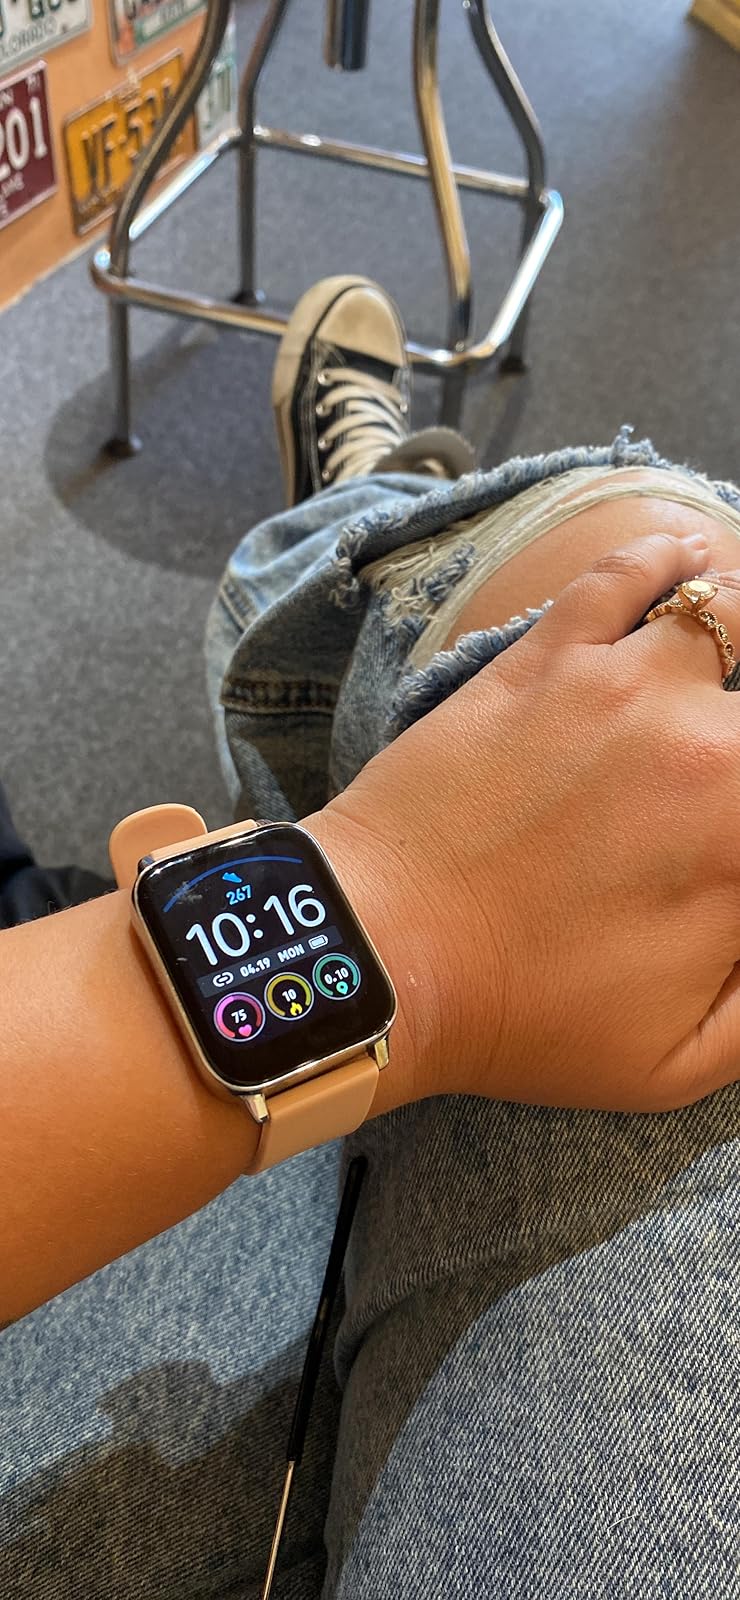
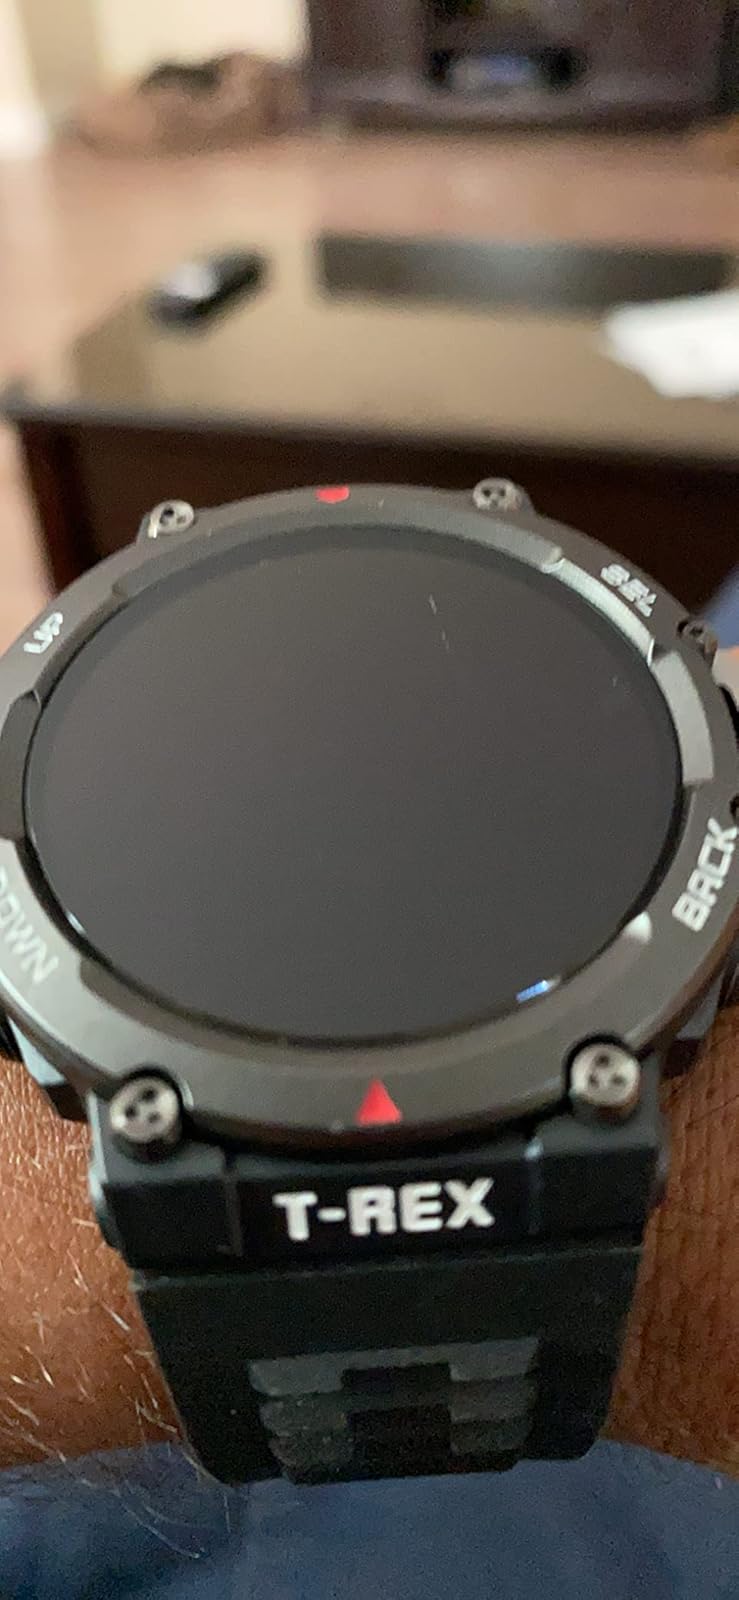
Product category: smartwatch
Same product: no